Beaver Island (Lake Michigan)

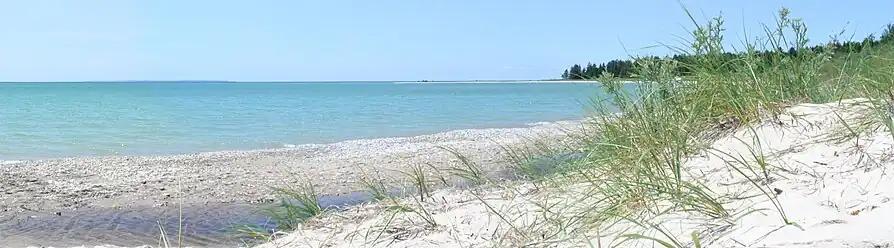
Iron Ore Bay on the southern part of Beaver Island. North Fox Island is visible on the horizon.

Historically, the primary industries in the island are fishing, logging and farming. Presently the economy centers in governmental services, tourism and residential and cottage construction. Recreational opportunities abound in the insular harbor, beaches, inland lakes and the state forest that includes much of the island. A golf course, nature trails, restaurants, hotels, a marina and other amenities are available.